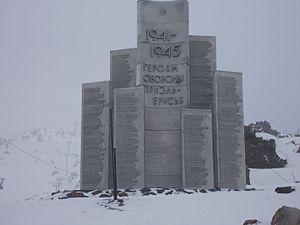
L'Elbrouz ou Elbrous, en russe Эльбрус, Elbrous ou El'brous, en karatchaï-balkar Минги тау, Miñi taw, /miŋŋi taw/, situé dans le nord du Caucase, en Russie, est le point culminant de cette chaîne de montagnes ; avec ses 5 642 mètres, il est le plus haut sommet de l'Europe. Il s'agit d'un volcan ayant connu des éruptions jusqu'au début de notre ère, et il a fait naître des légendes comme celle voulant que Prométhée ait été enchaîné à ses deux pics principaux pour avoir offert le feu aux hommes. Il est recouvert de nombreux glaciers et, même si l'ascension est techniquement facile et dispose de moyens mécaniques sur l'itinéraire principal, il reste difficile d'accès en raison de ses conditions climatiques rigoureuses et changeantes. Ainsi, le point culminant n'est vaincu qu'en 1874 et la montagne, devenue un symbole de conquête, a fait de nombreux morts. Malgré des problèmes environnementaux dus à la fréquentation, la faune et la flore relativement riches sont protégées par un parc national depuis 1986.